South Cerney railway station

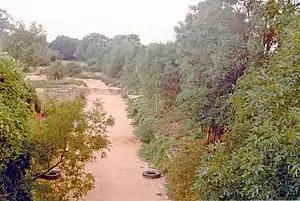
Site of the station in 1984

South Cerney railway station was on the Midland and South Western Junction Railway in Gloucestershire. The station opened on 18 December 1883 on the Swindon and Cheltenham Extension Railway line from Swindon Town to the temporary terminus at Cirencester Watermoor. The S&CER line amalgamated in 1884 with the Swindon, Marlborough and Andover Railway to form the M&SWJR, and through services beyond Cirencester to the junction at Andoversford with the Great Western Railway's Cheltenham Lansdown to Banbury line, which had opened in 1881, started in 1891.